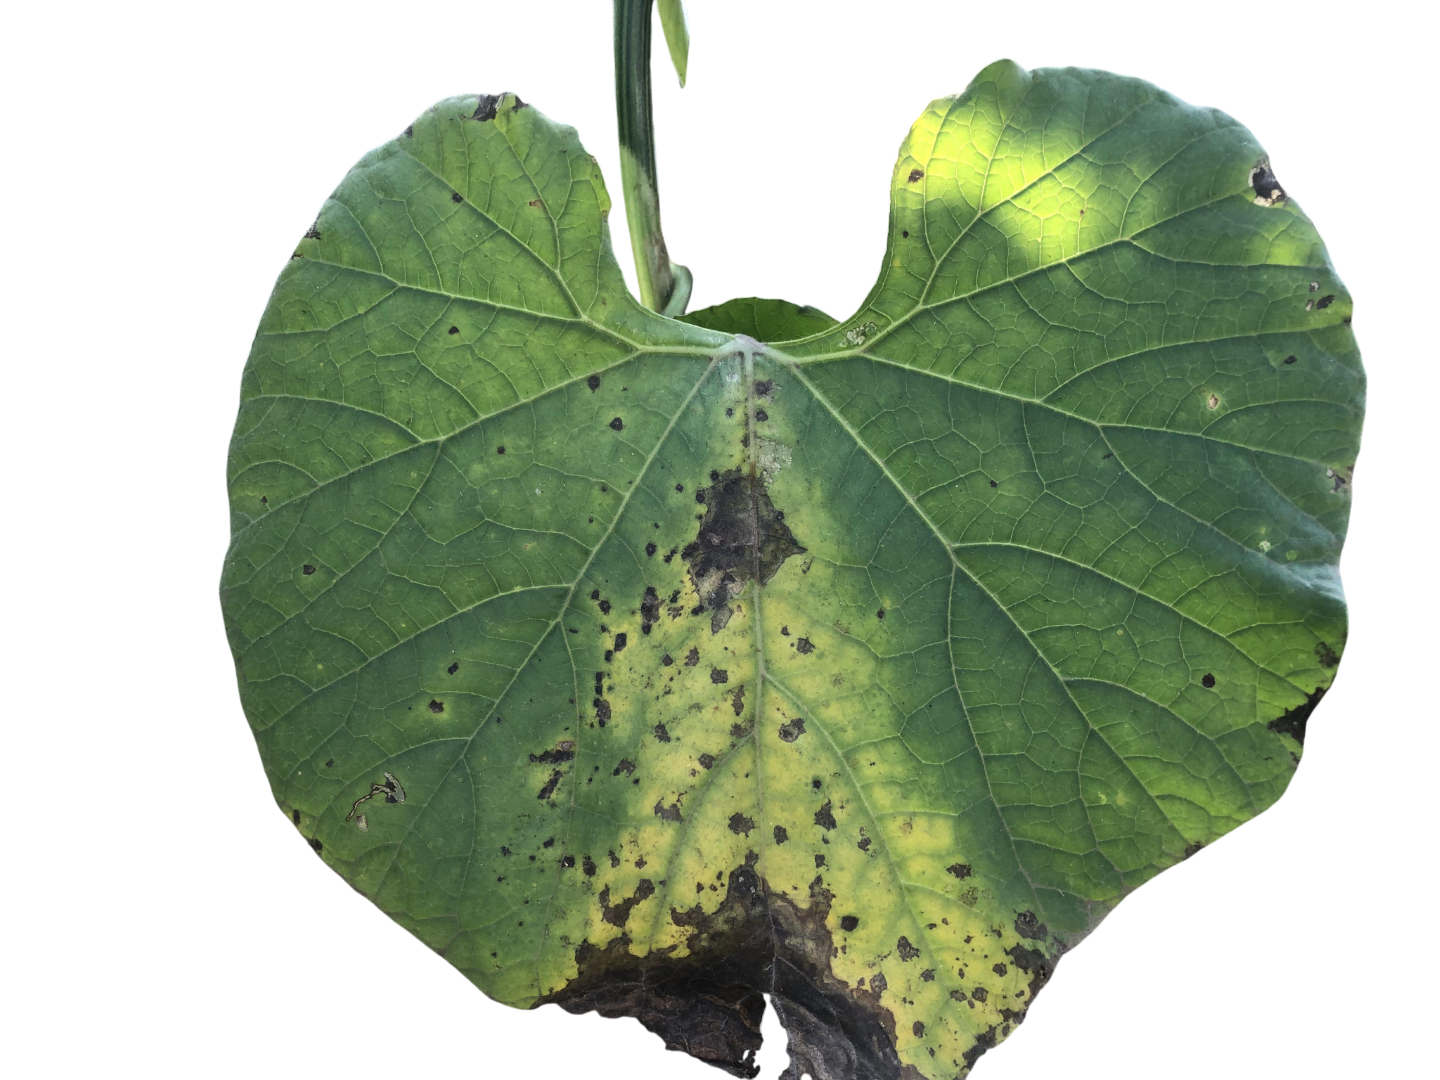
Crop: Bottle Gourd
Label: Downy_Mildew